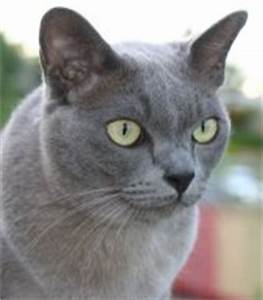
Label: cat